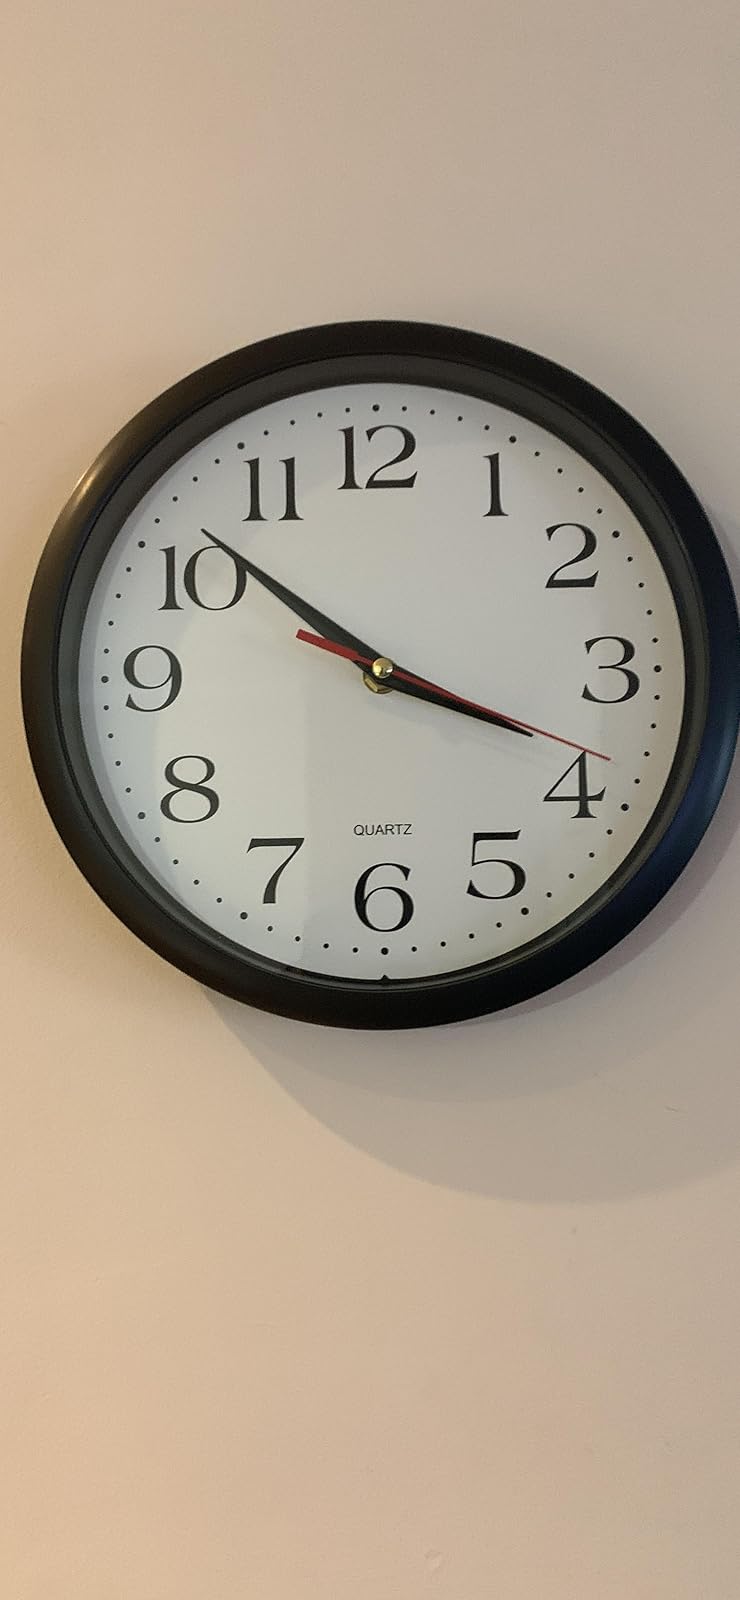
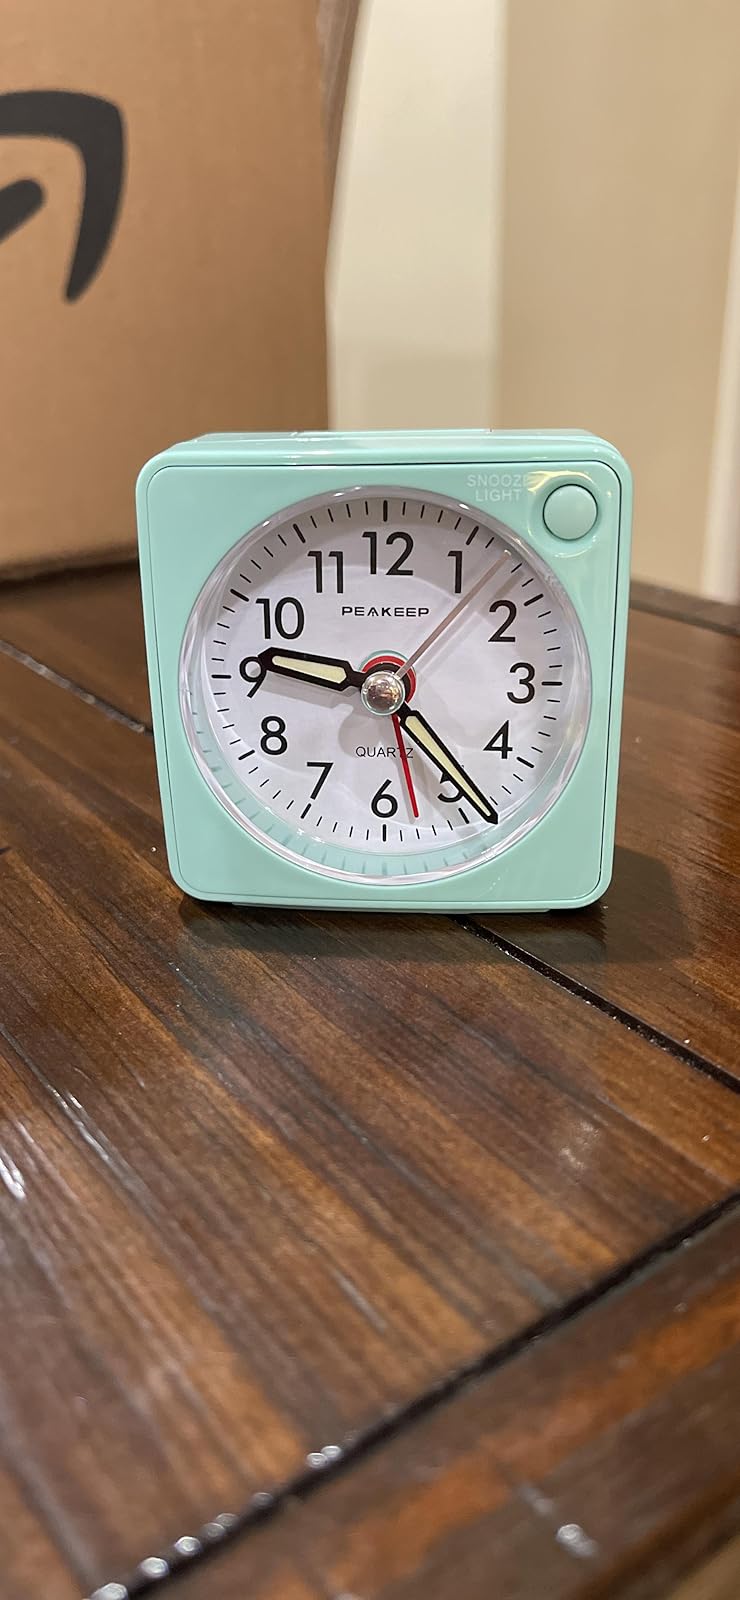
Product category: clock
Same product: no